Richard Gay Somerset

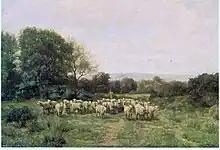
Surrey Pastoral, , Manchester Art Gallery.

A painting by Somerset in the Royal Manchester Institution's exhibition on "Modern Art" in 1877 was praised by the "Manchester Courier"'s art critic: